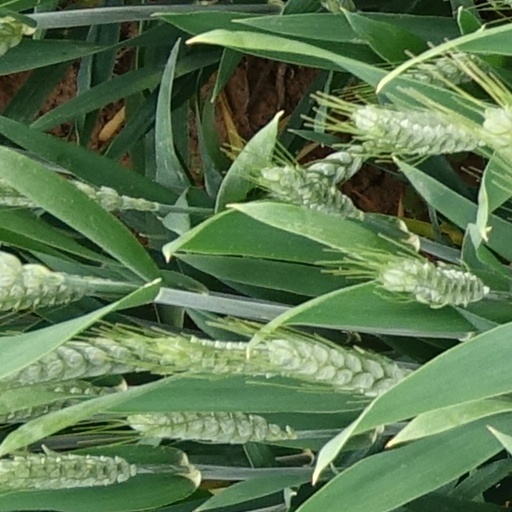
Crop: wheat